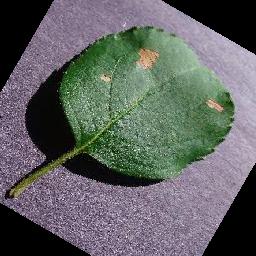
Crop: apple
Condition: black_rot